Augusta Jaguars

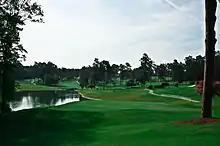
Forest Hills Golf Club is home to both golf teams

The men's golf team has made a name for itself over the years competing at the Division I level, with multiple NCAA Championships appearances. It made history in 2010, winning the National Championship, and repeating as back-to-back champions in 2011. They annually host a collegiate tournament hosted at Forest Hills. From 2014 to 2021, the men's golf team was a member of the Mid-Eastern Athletic Conference (MEAC); it was that league's first-ever associate member in any sport, and also the first school with any level of MEAC membership that was not a historically black institution. After the 2020–21 season, Augusta moved both men's and women's golf to the Southland Conference.